Doris Fitschen

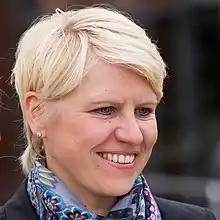
Fitschen in 2012

Doris Fitschen (25 October 1968 – 15 March 2025) was a German footballer who played as a midfielder.